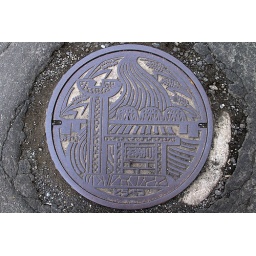
Toubetsu.A bridge seems to be pictured with Ishikari River which is the longest river in Hokkaido.